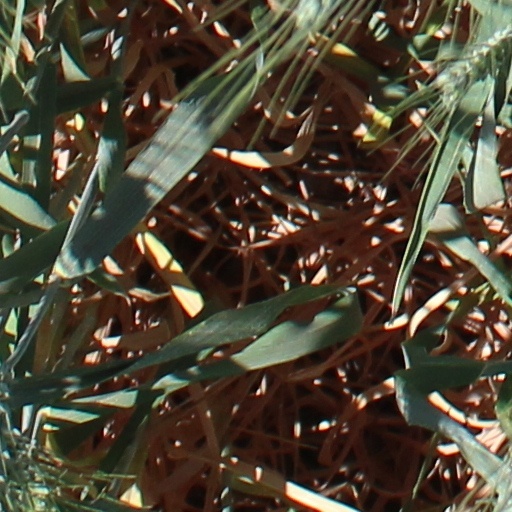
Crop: wheat